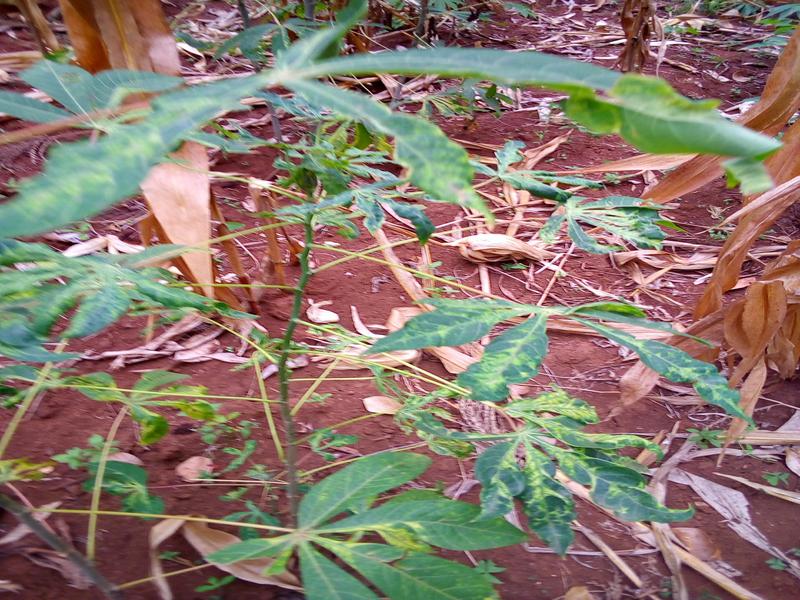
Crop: cassava
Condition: mosaic_disease